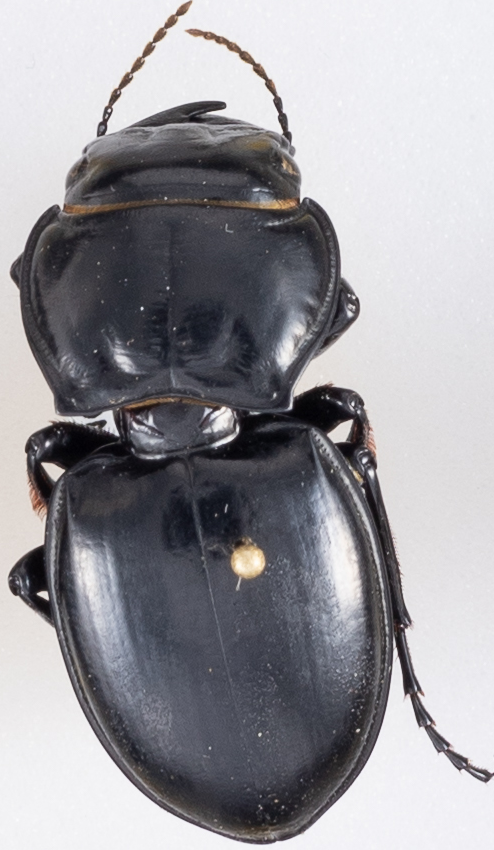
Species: Pasimachus californicus
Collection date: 2015-08-17
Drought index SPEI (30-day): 0.318
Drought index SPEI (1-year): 0.454
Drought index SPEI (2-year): -0.27